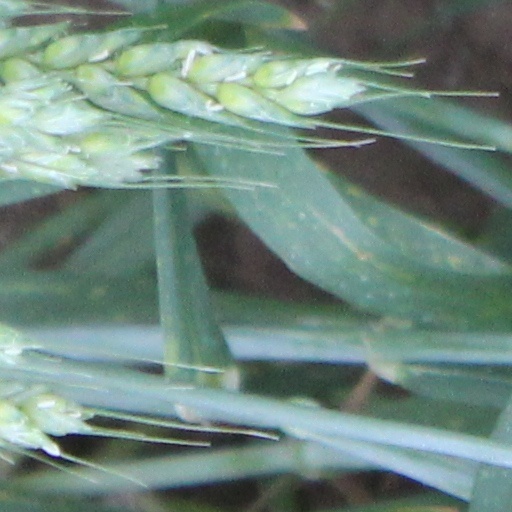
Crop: wheat